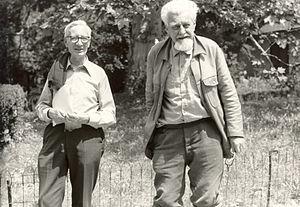
15 janvier : la sonde russe Luna 21 dépose sur la Lune le second véhicule automatique Lunokhod 2.
L’instinct est la totalité ou partie héréditaire et innée des comportements, tendances comportementales et mécanismes physiologiques sous-jacents des animaux. Il est présent sous différentes formes chez toutes les espèces animales. Son étude intéresse nombre de sciences : biologie animale, psychologie, psychiatrie, anthropologie et philosophie. Chez l'humain, il constitue la nature qui s'oppose traditionnellement au concept de culture.
Konrad Lorenz, né le 7 novembre 1903 à Vienne et mort le 27 février 1989 dans cette même ville, est un biologiste et zoologiste autrichien titulaire du prix Nobel de physiologie ou médecine en 1973. Lorenz a étudié les comportements des animaux sauvages et domestiques. Il a écrit des livres qui ont touché un large public tels que Il parlait avec les mammifères, les oiseaux et les poissons ou L'Agression, une histoire naturelle du mal.
L'éthologie est l'étude scientifique du comportement des espèces animales, incluant l'humain, dans leur milieu naturel ou dans un environnement expérimental, par des méthodes scientifiques d'observation et de quantification des comportements animaux.